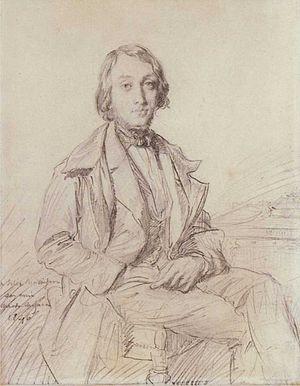
Jean Gaspard Félix Laché-Ravaisson-Mollien est un philosophe et archéologue français. Il est l'élève de Schelling et le maître de Bergson. Sa philosophie s'inscrit dans la tradition du spiritualisme français. Il est influencé par Maine de Biran, réactualise la métaphysique aristotélicienne et critique l'éclectisme de Victor Cousin dans La philosophie en France au XIXᵉ siècle. Il n'occupe pas de chaire universitaire, mais il est conservateur du département des antiquités au musée du Louvre, président du jury de l'agrégation de philosophie et inspecteur général des bibliothèques.